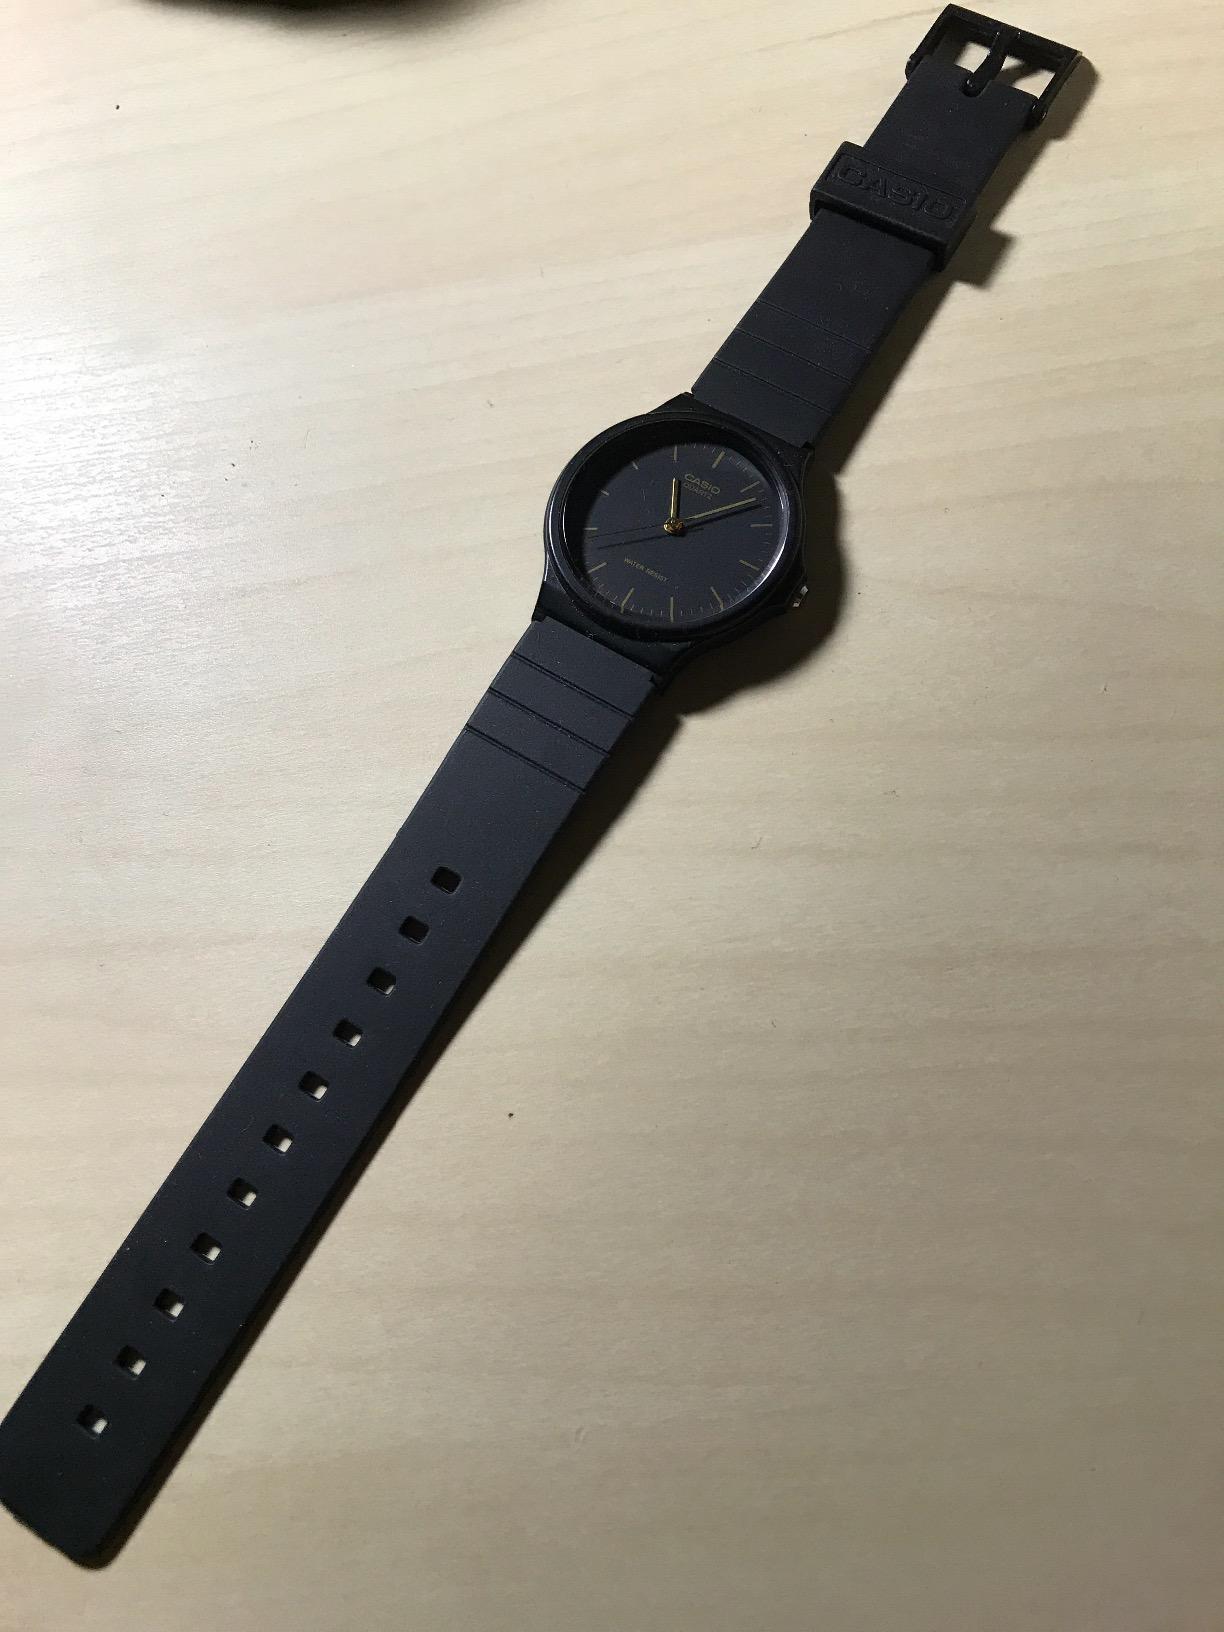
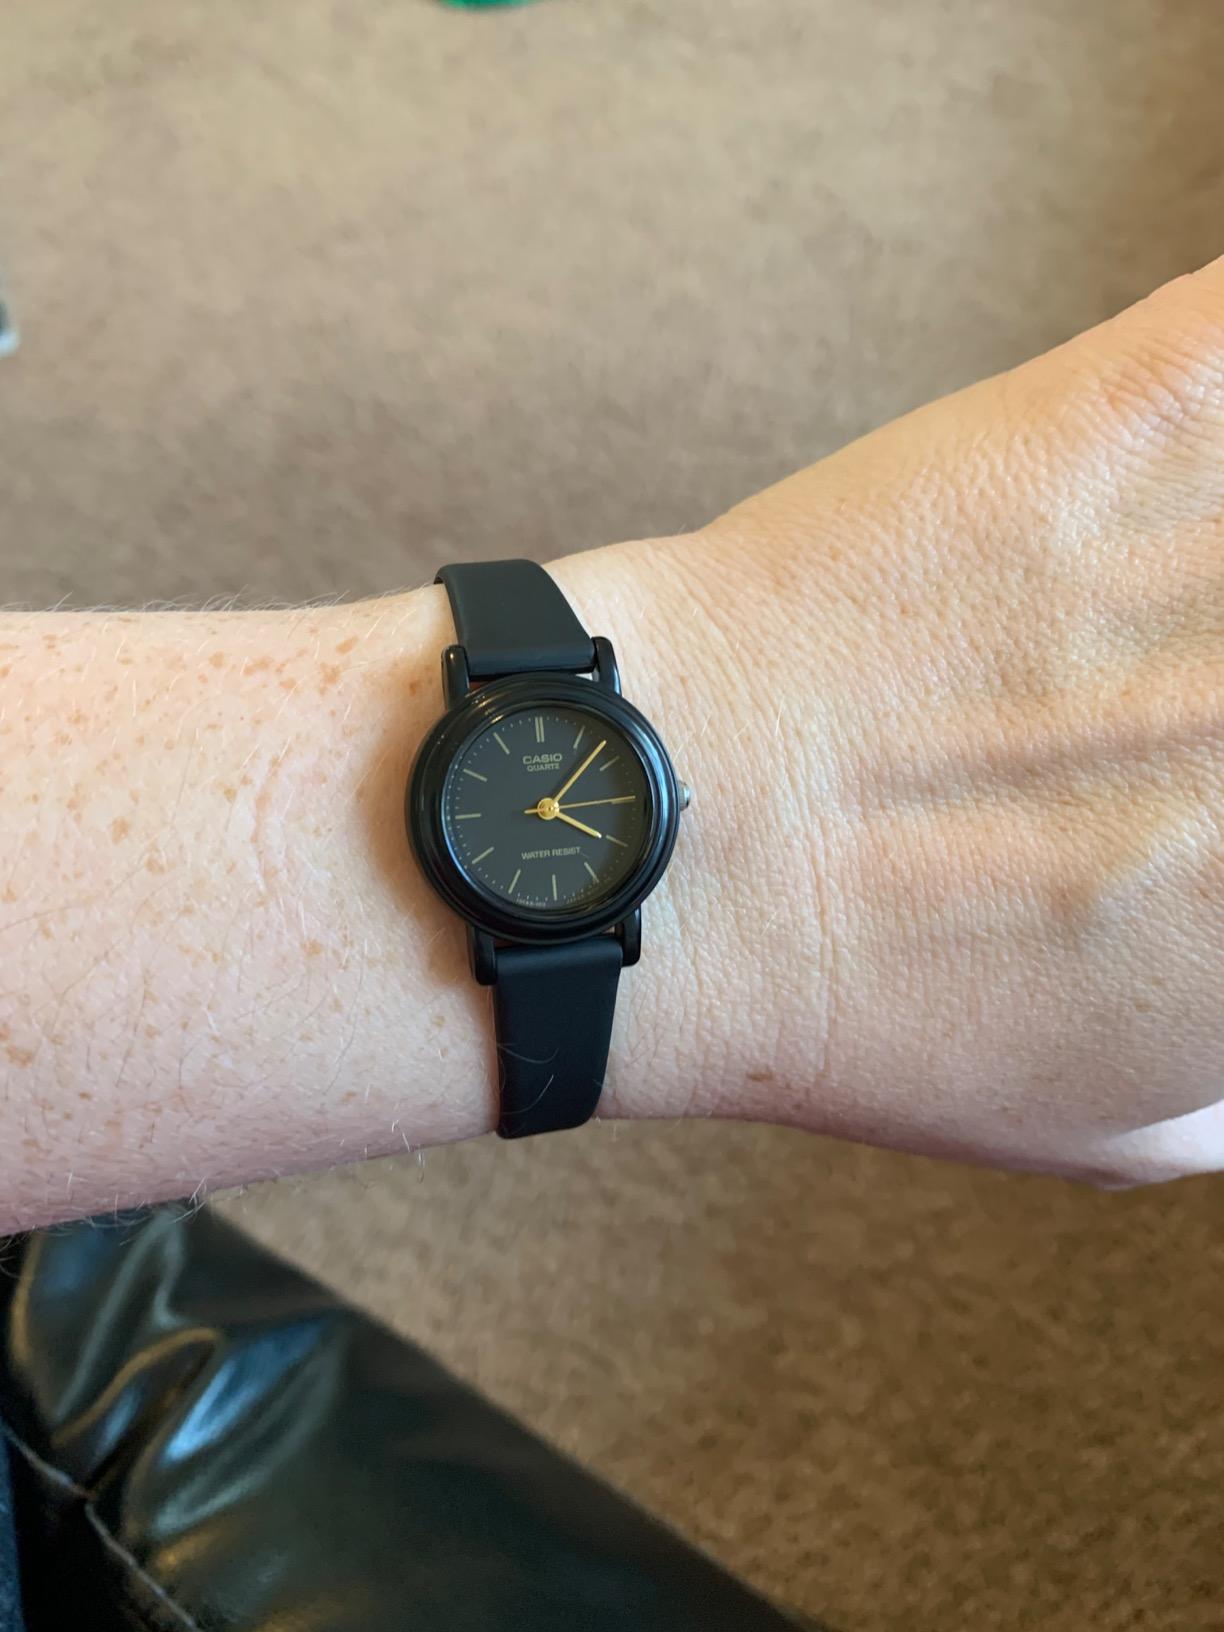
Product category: accessories_watch
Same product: no